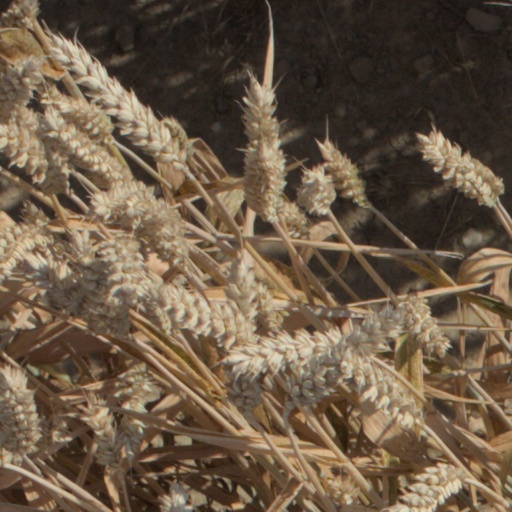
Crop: wheat